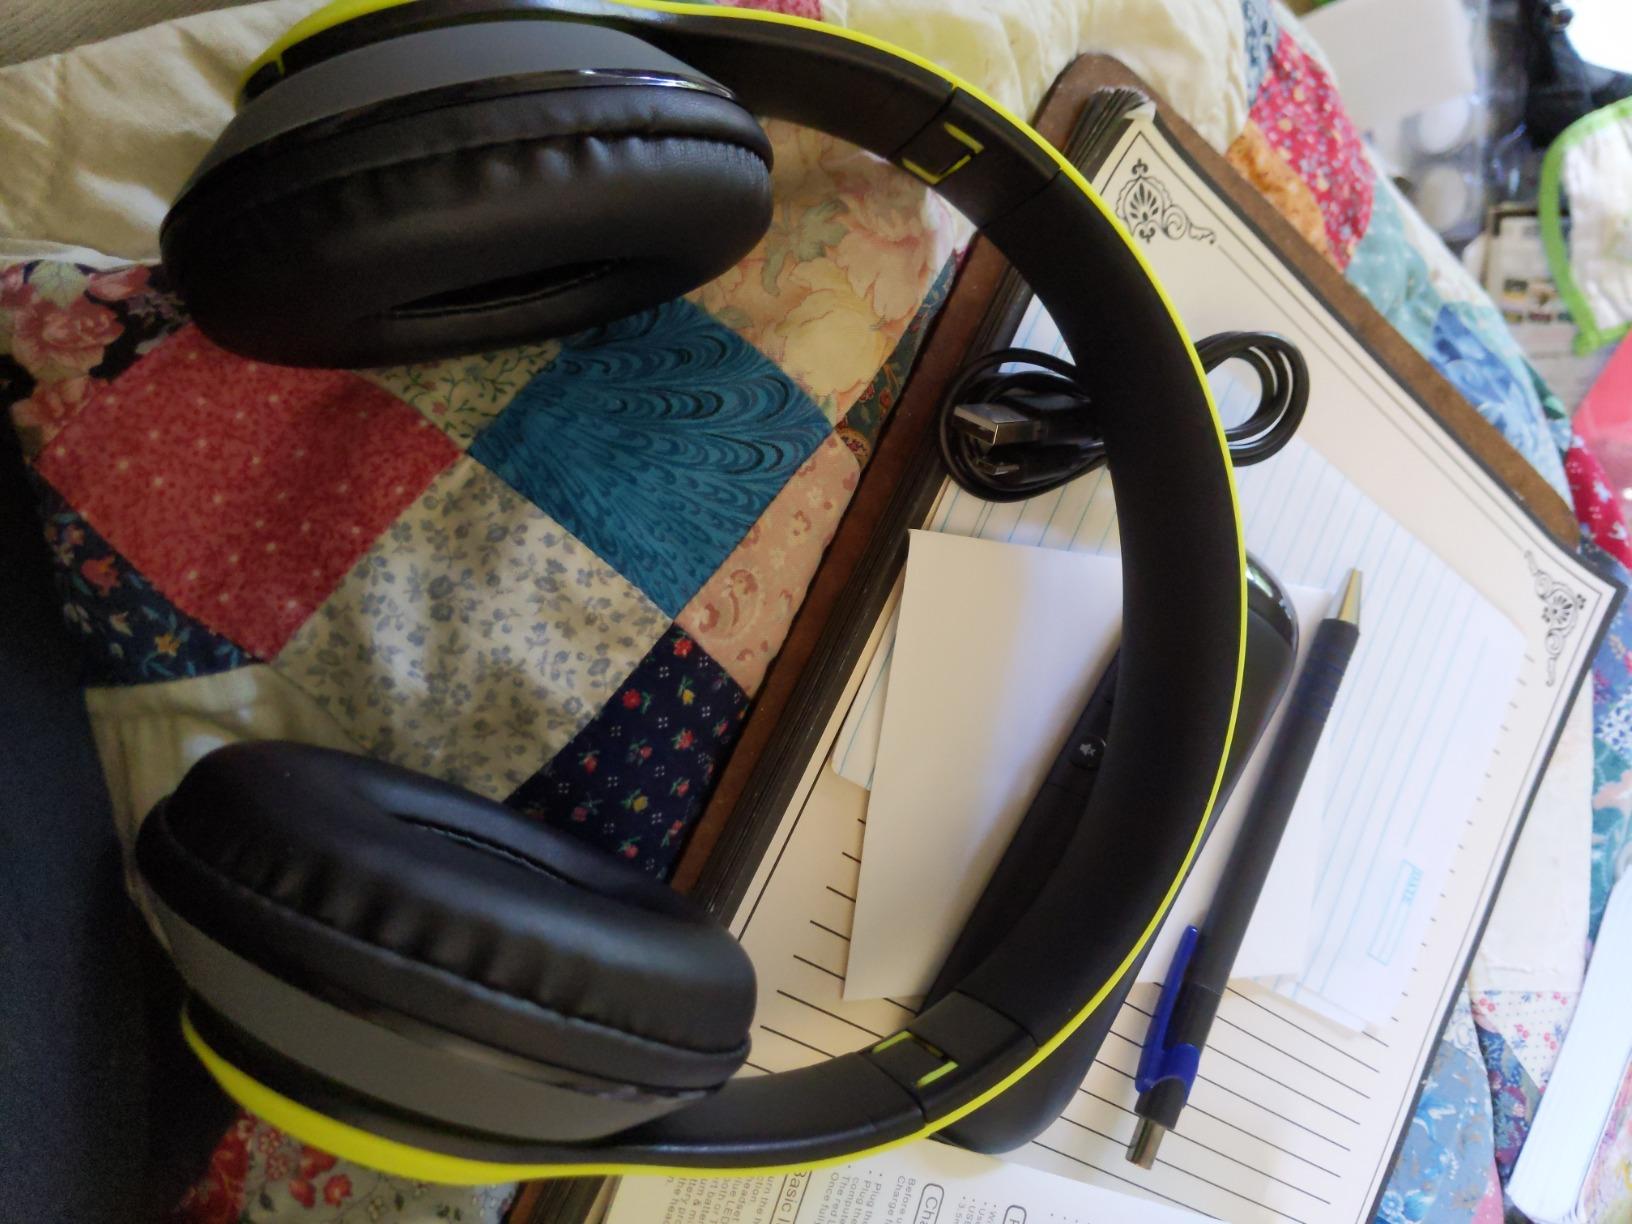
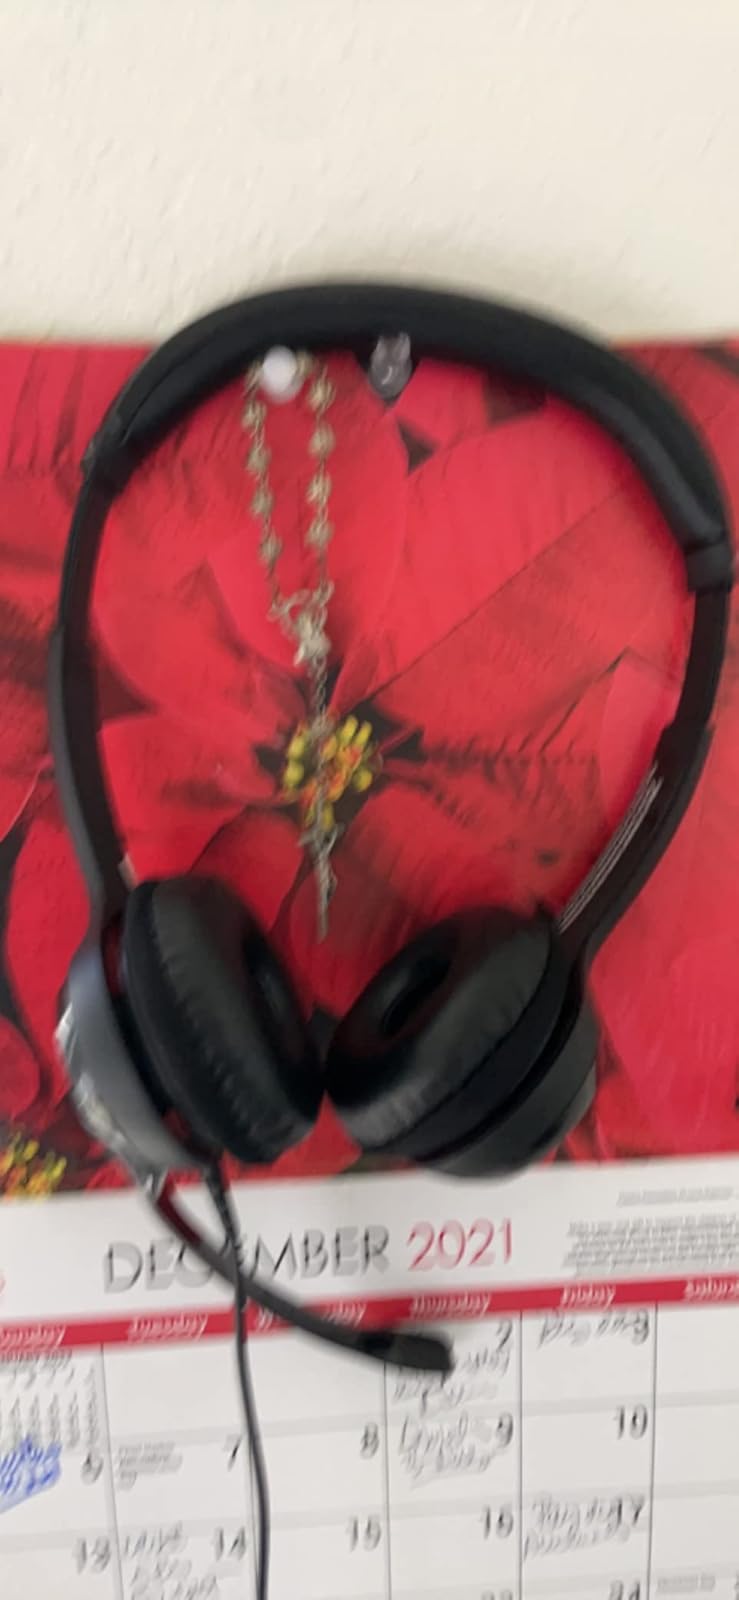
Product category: headphones
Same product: no